John Riggins

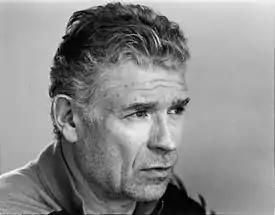
Riggins in 2014

Upon Riggins's return in 1981, he managed just 714 rushing yards but scored 13 touchdowns.